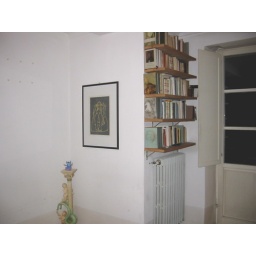
my old house in turin (Italy) -10, my bedroom